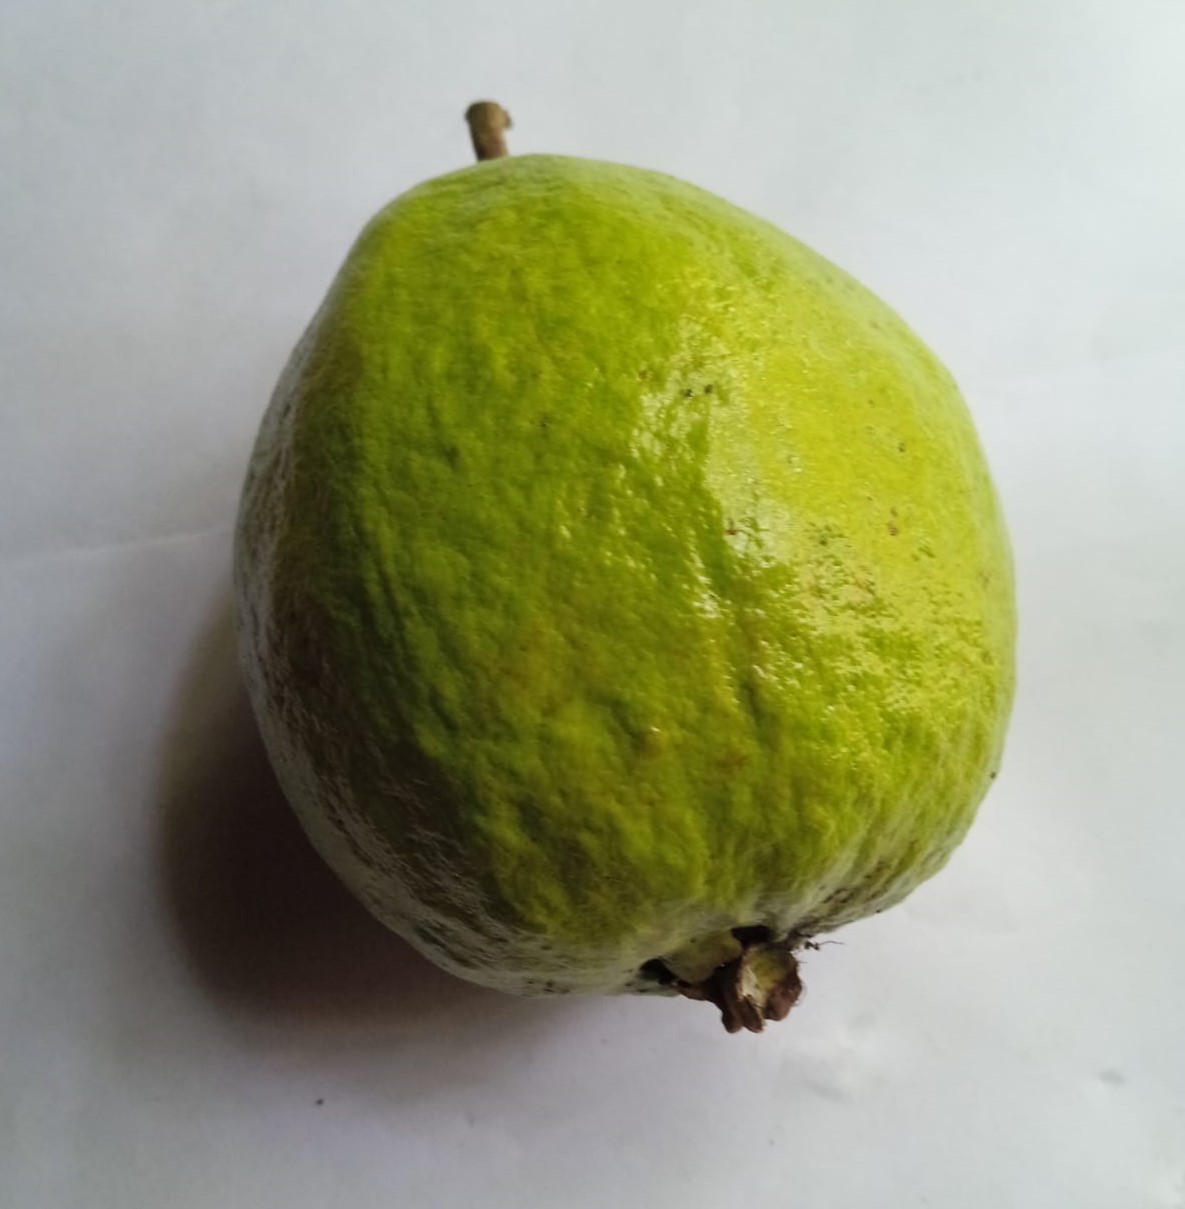
Fruit: guava
Condition: fresh